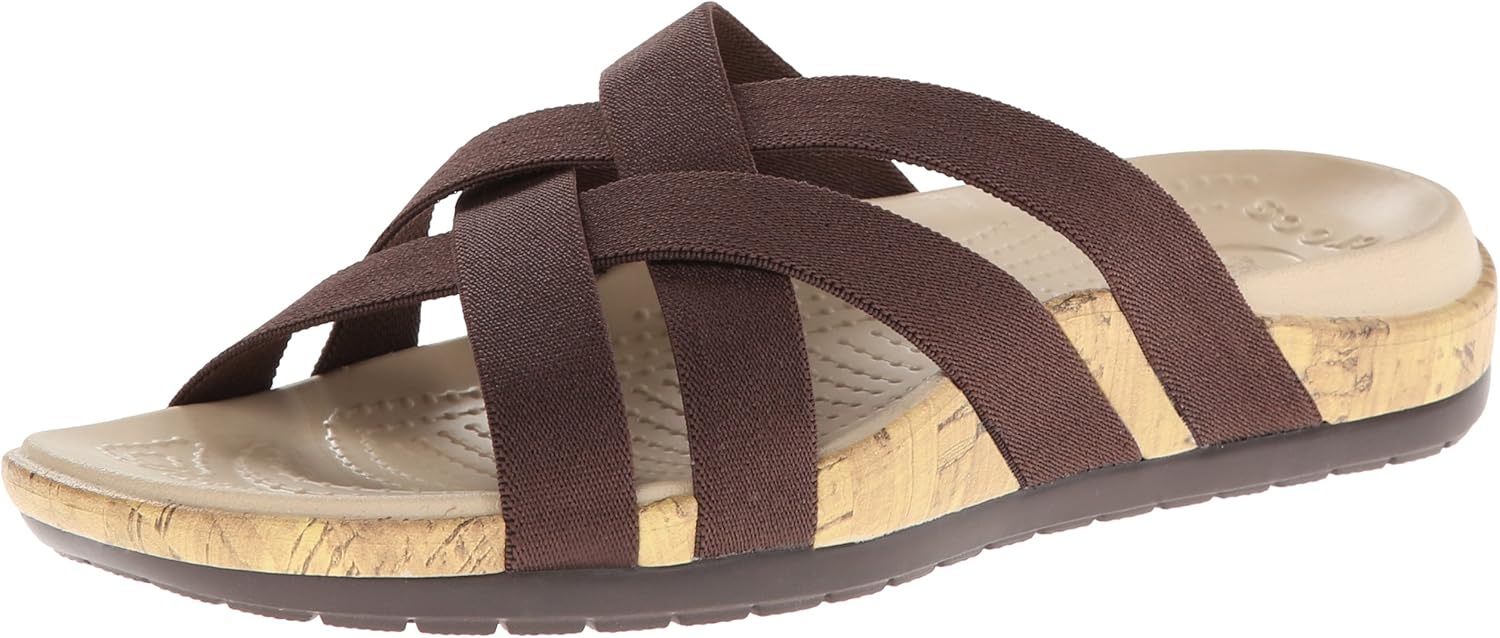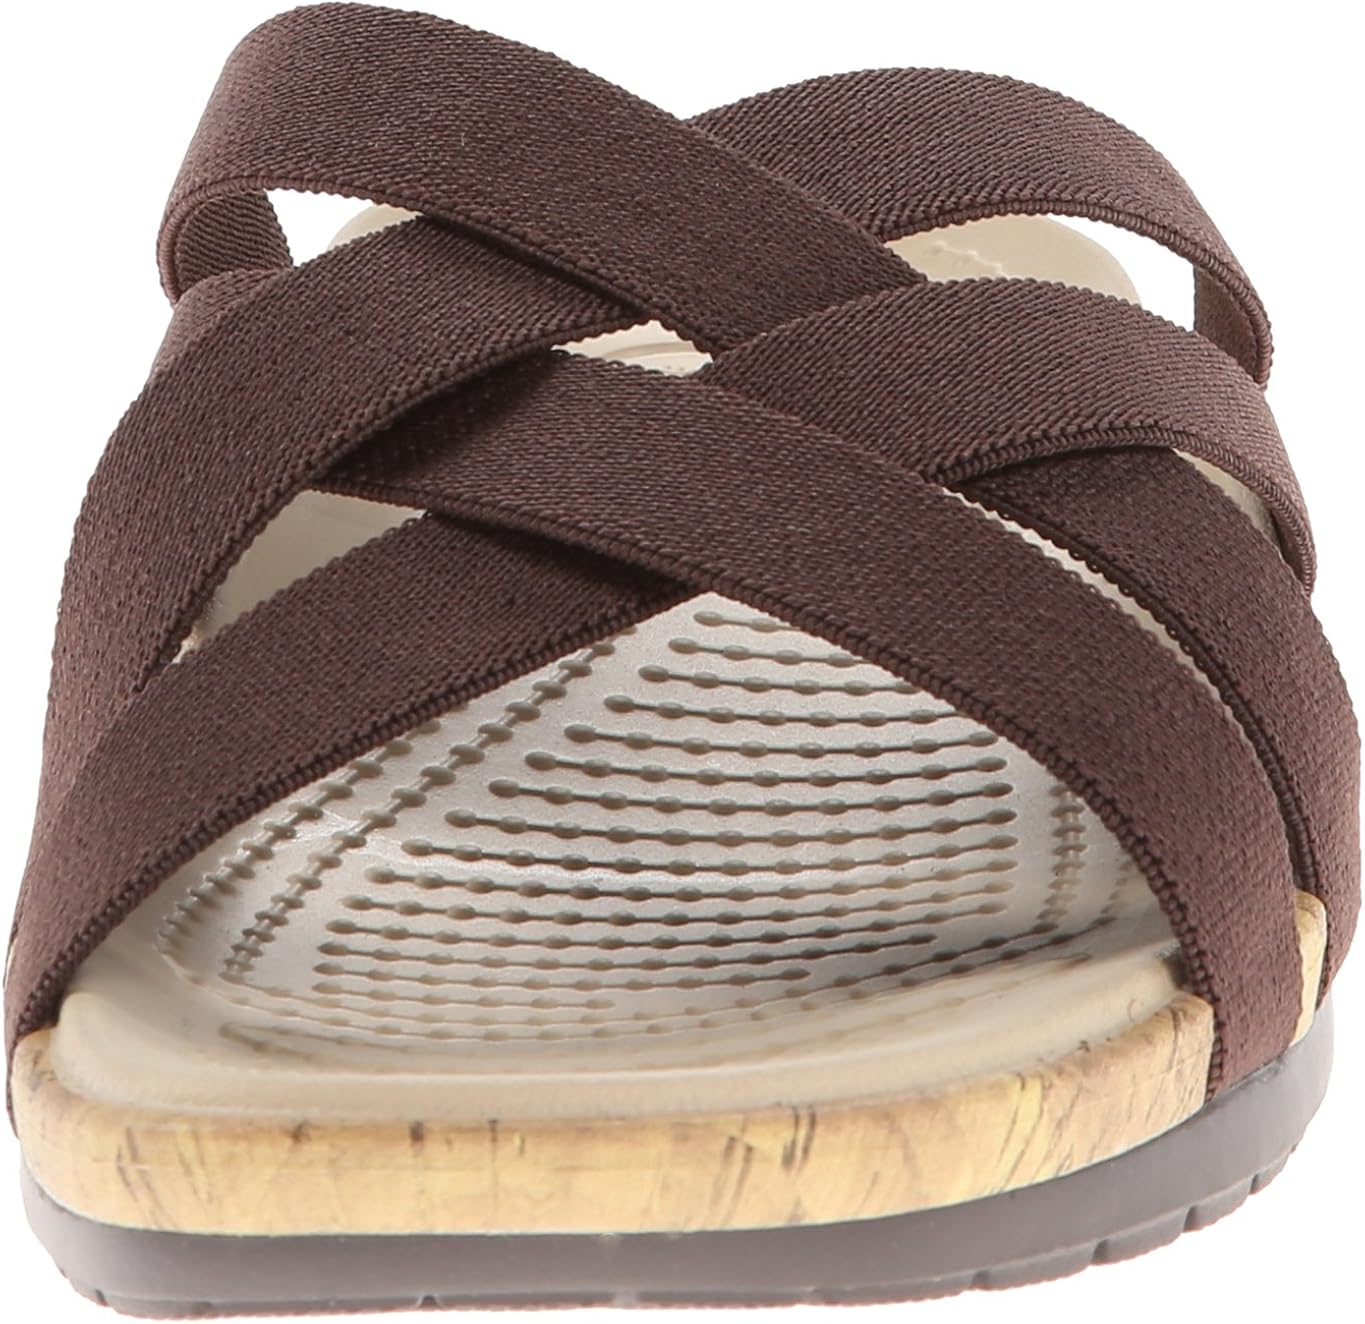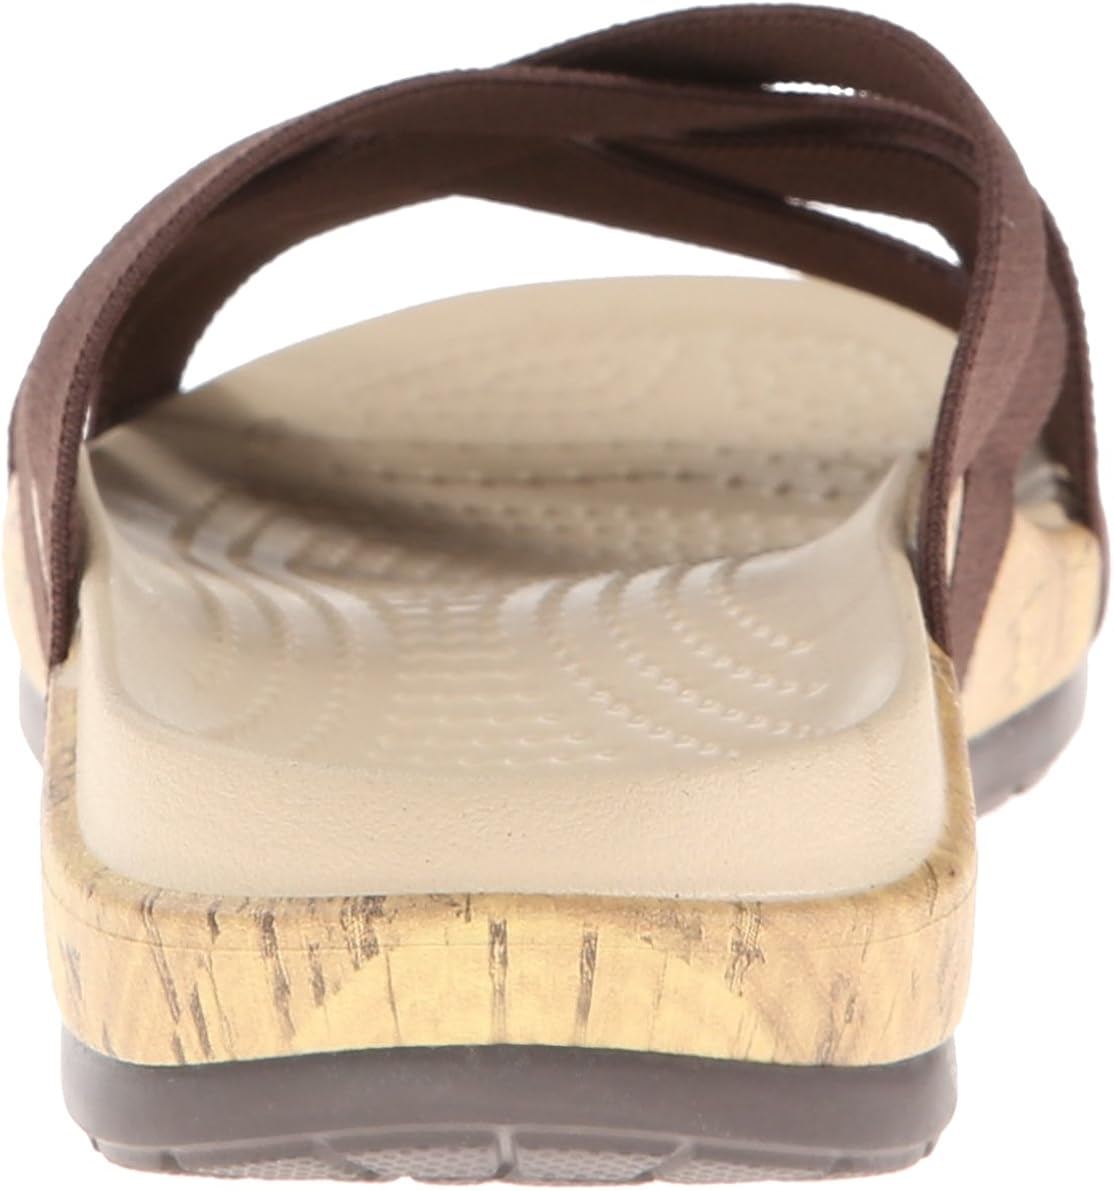
Crocs Women's Edie Stretch Sandal
Category: AMAZON FASHION
Eileen sandals by Crocs feature stretchy, strappy uppers that give you a comfortable, forgiving fit. These sandals feature fully-molded cork print Croslite material making them lightweight and comfortable., Shoes & Sandals,Women's Shoes,Women's Sandals,Women's Casual Sandals
Features: 100% Textile | Imported | Synthetic sole | Heel measures approximately 1" | Sandal featuring crisscross straps and padded footbed with cork graphic on sides | Contoured footbed with Croslite Comfort technology